Chris Barnes (musician)

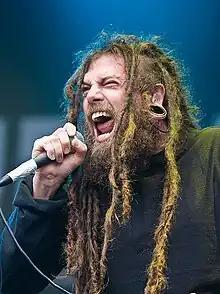
Barnes in 2009

Chris Barnes (born December 29, 1967) is an American death metal vocalist, lyricist and producer who currently serves as the frontman of Six Feet Under. Artistically, he is noted for his low guttural vocals and explicitly violent lyrics.